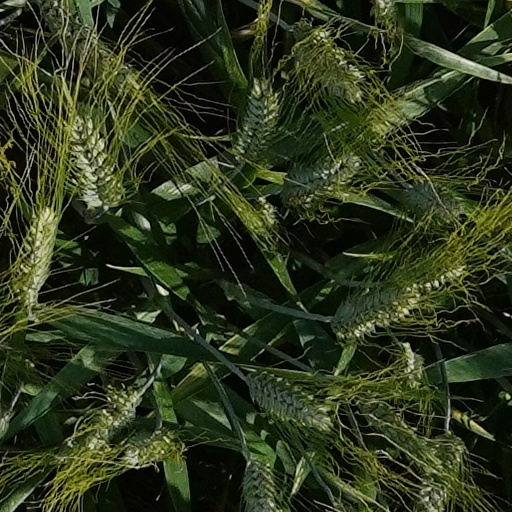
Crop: wheat